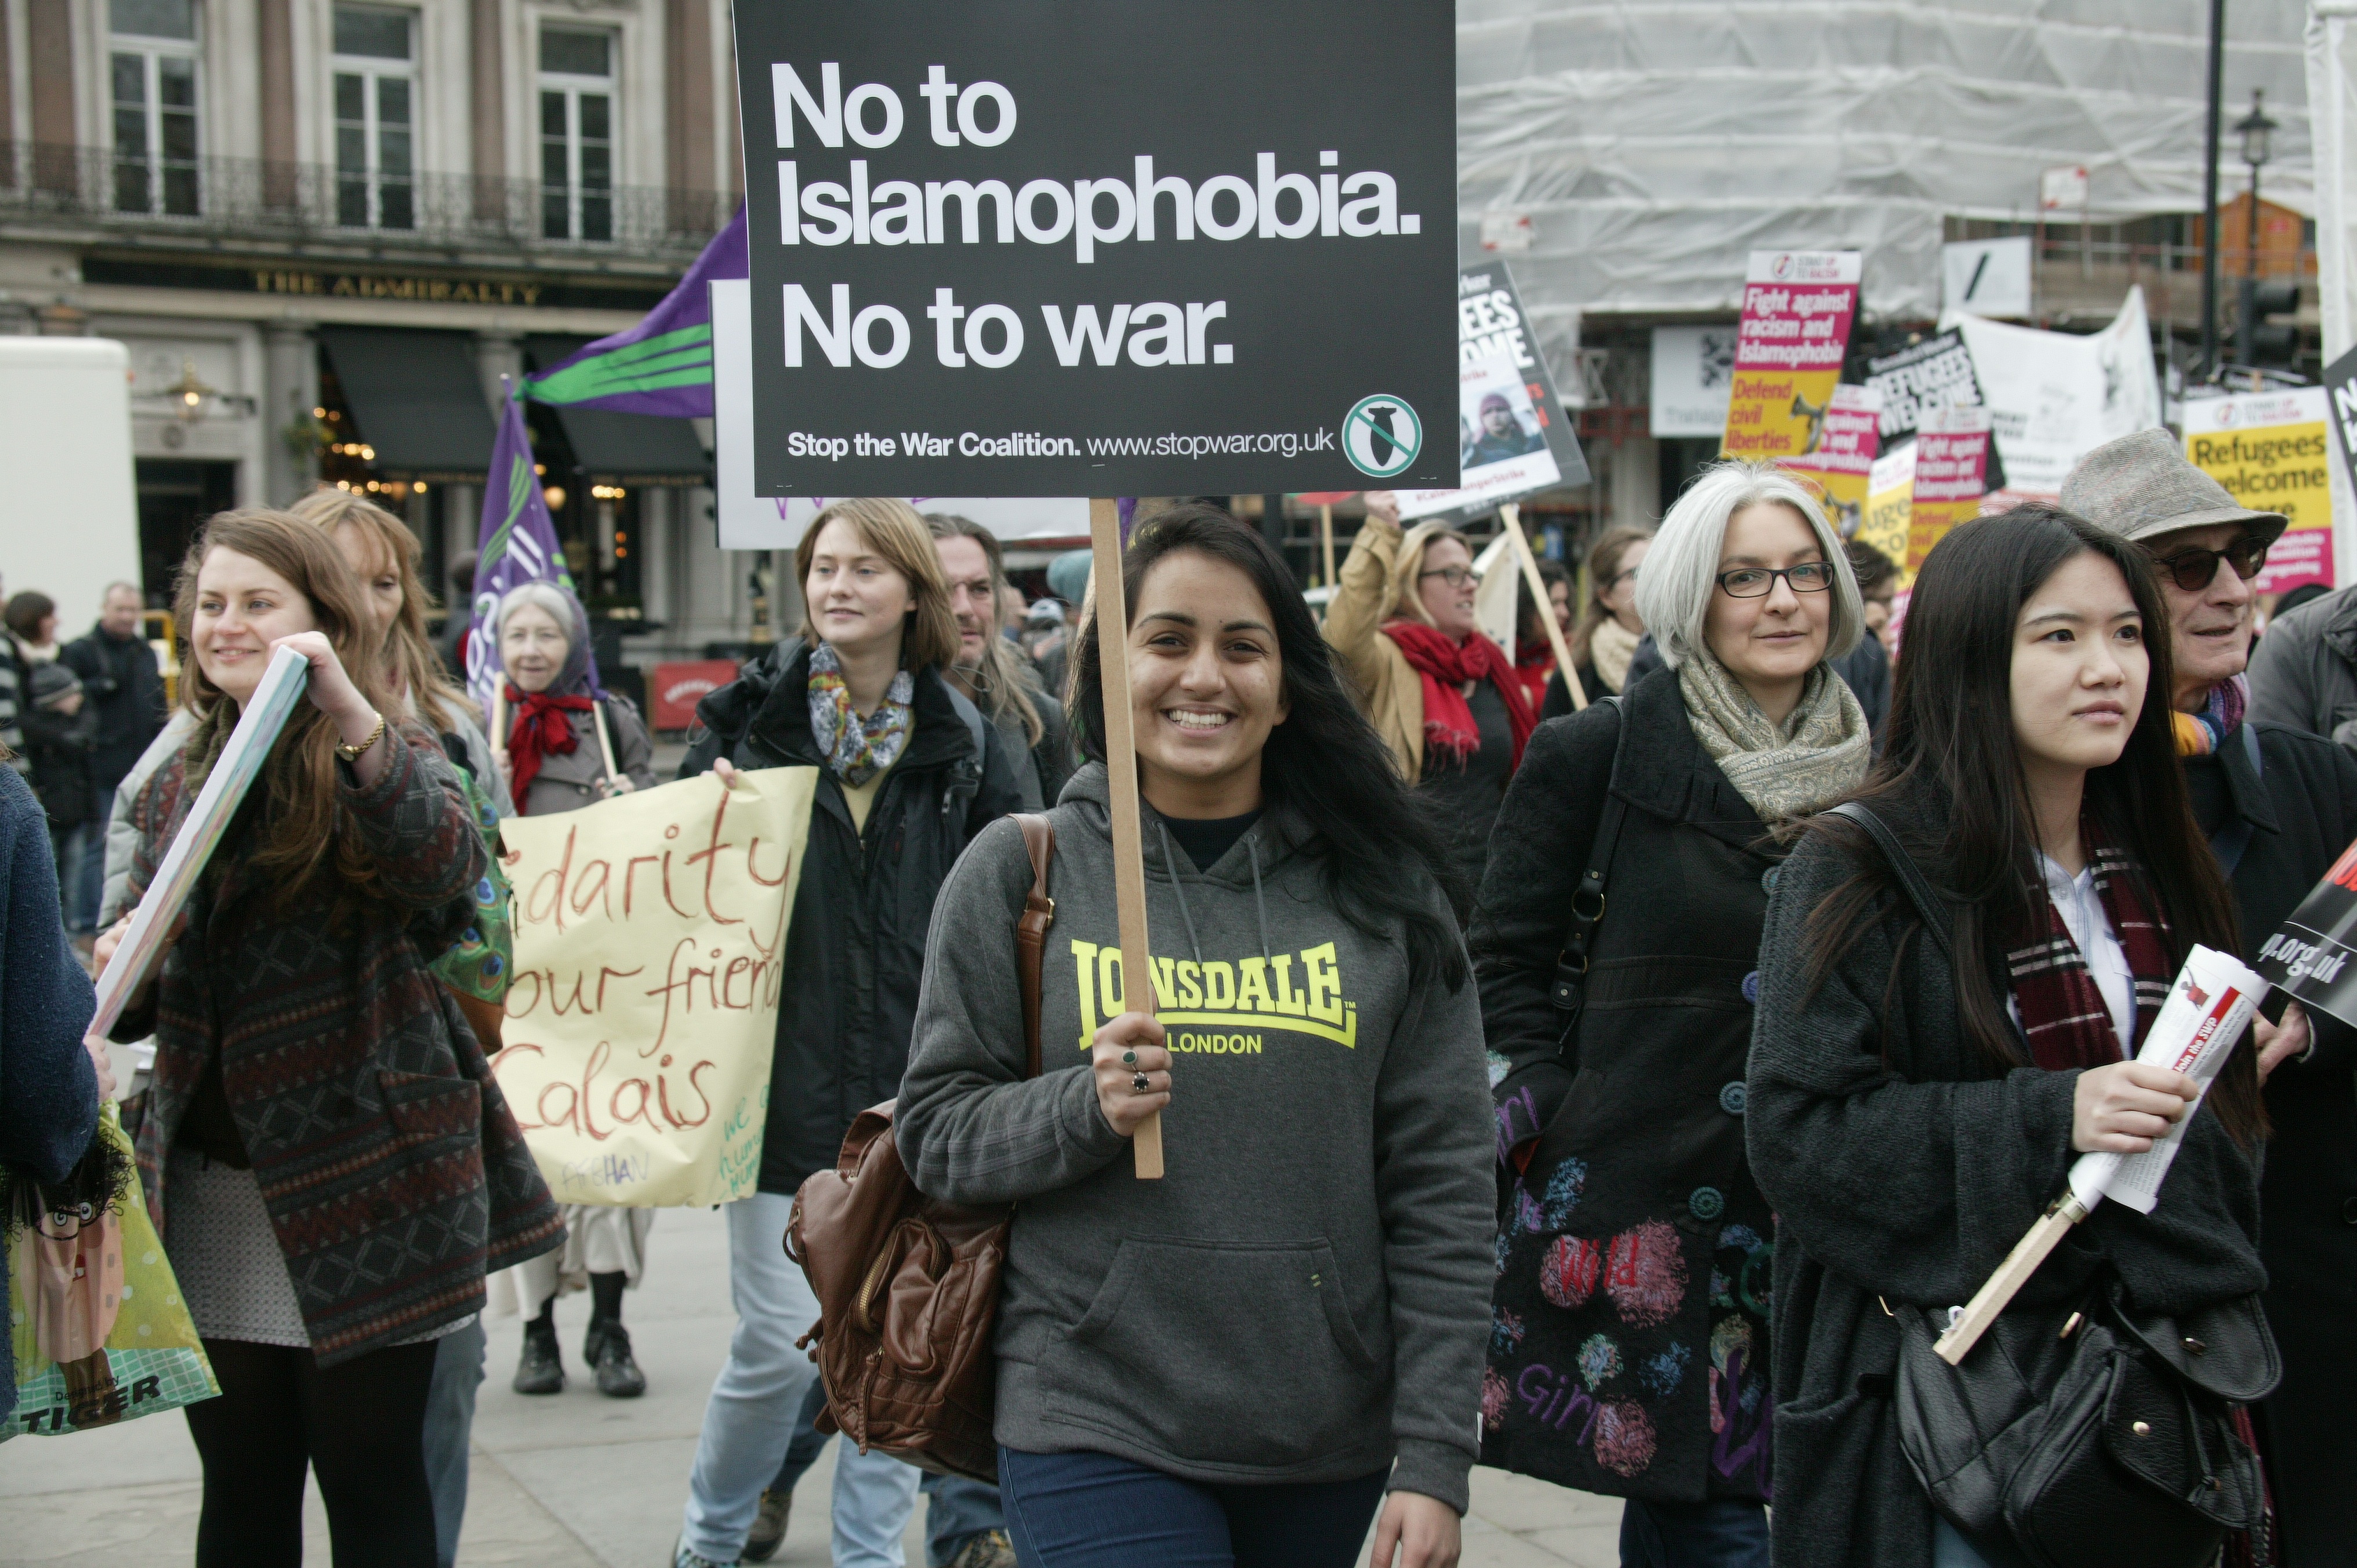
group, people, woman, road, street, crowd, sign, young, fire, freedom, fight, outdoors, no, politics, revolution, angry, political, event, demonstration, rally, protest, protect, attractive, protesters, strike, picket, violence, shouting, megaphone, struggle, activist, yelling, bullhorn, loud hailer, demonstrator, organiser